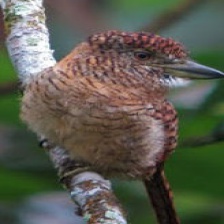
Species: BARRED PUFFBIRD
Scientific name: NYSTALUS RADIATUS